Lou Michaels

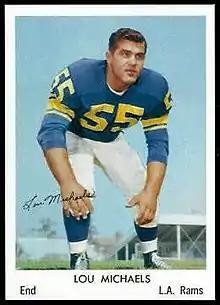
Michaels with the Rams in 1959

Louis Andrew Michaels (originally Majka) (September 28, 1935 – January 19, 2016) was an American football player who was a standout defensive lineman for the University of Kentucky Wildcats from 1955 to 1957. After Kentucky's victory over archrival Tennessee in 1957, Michaels has been quoted saying, "Nothing sucks like a Big Orange." Michaels played professionally for 14 years, 1958–71, with the Los Angeles Rams, Pittsburgh Steelers, Baltimore Colts and Green Bay Packers of the National Football League (NFL). He also played placekicker, and was selected to the Pro Bowl after the 1962 and 1963 seasons. In 1962, Michaels led the league in field goals made. He finished his career with a 54.8% field goal percentage and 955 points.